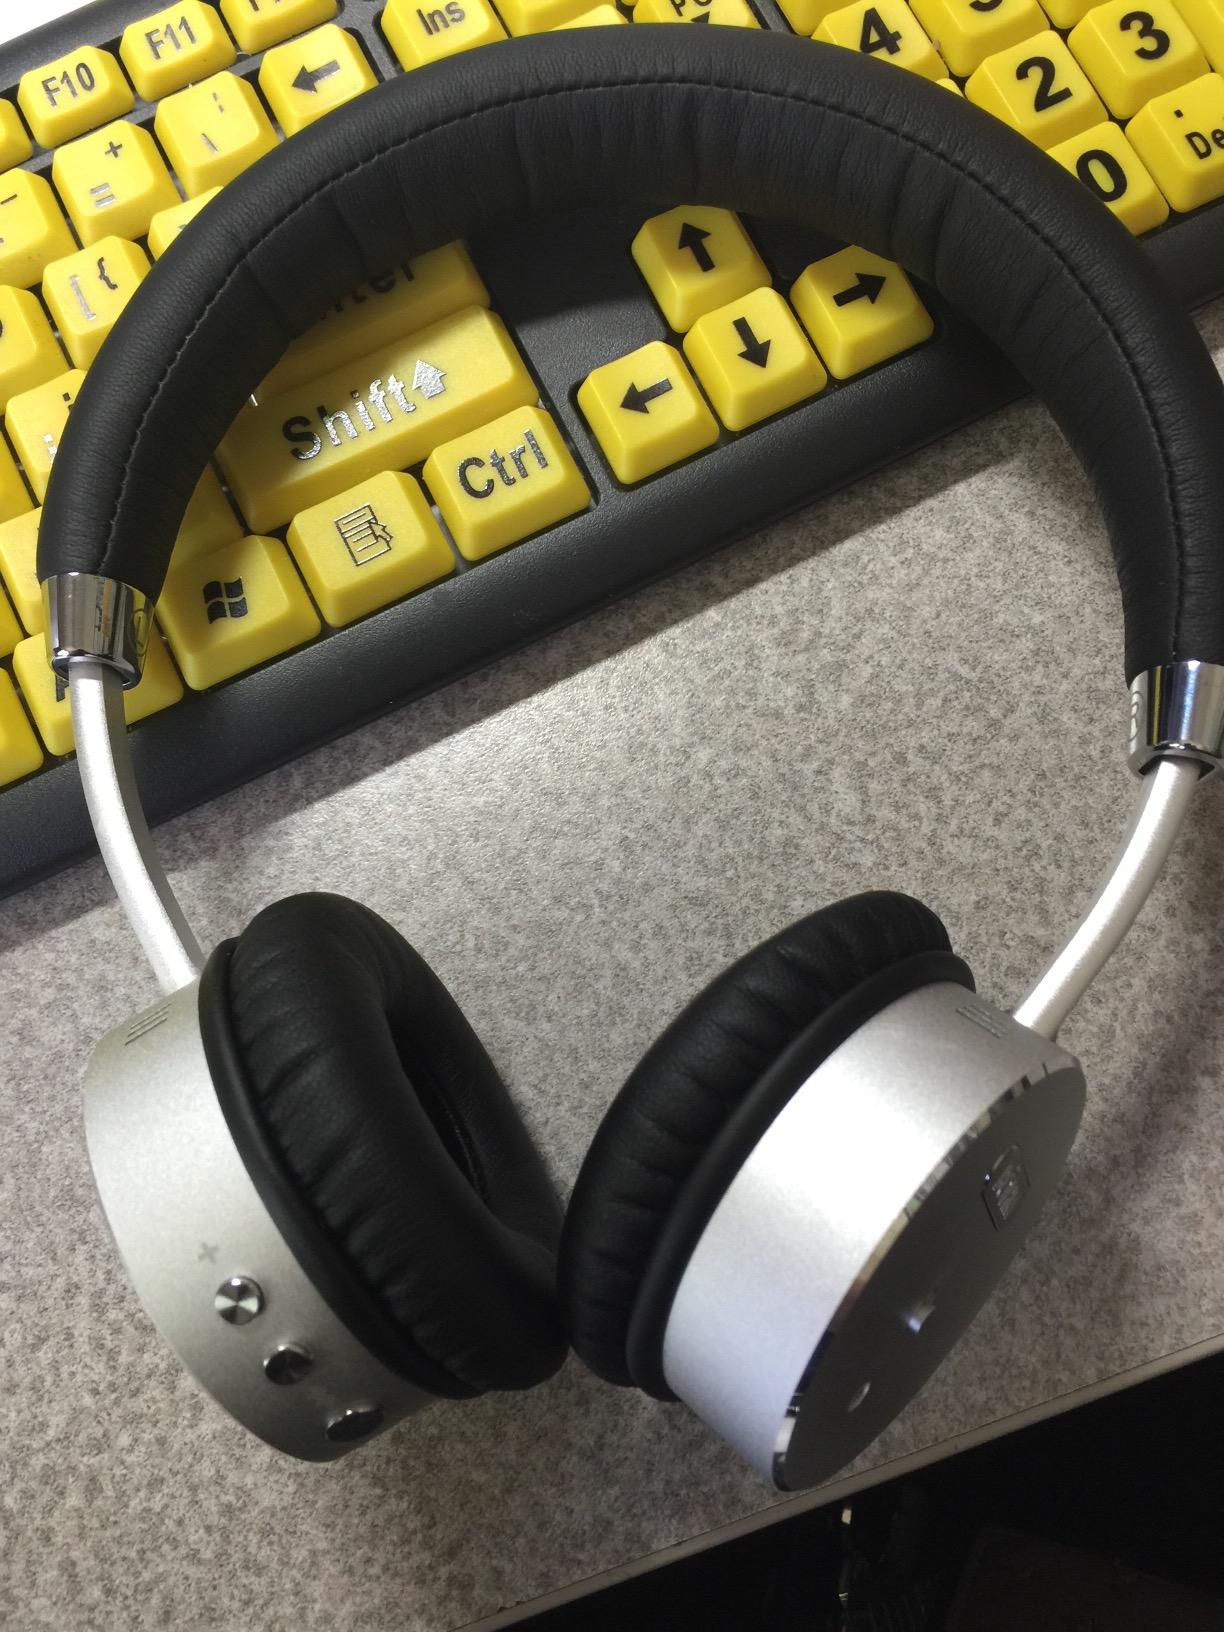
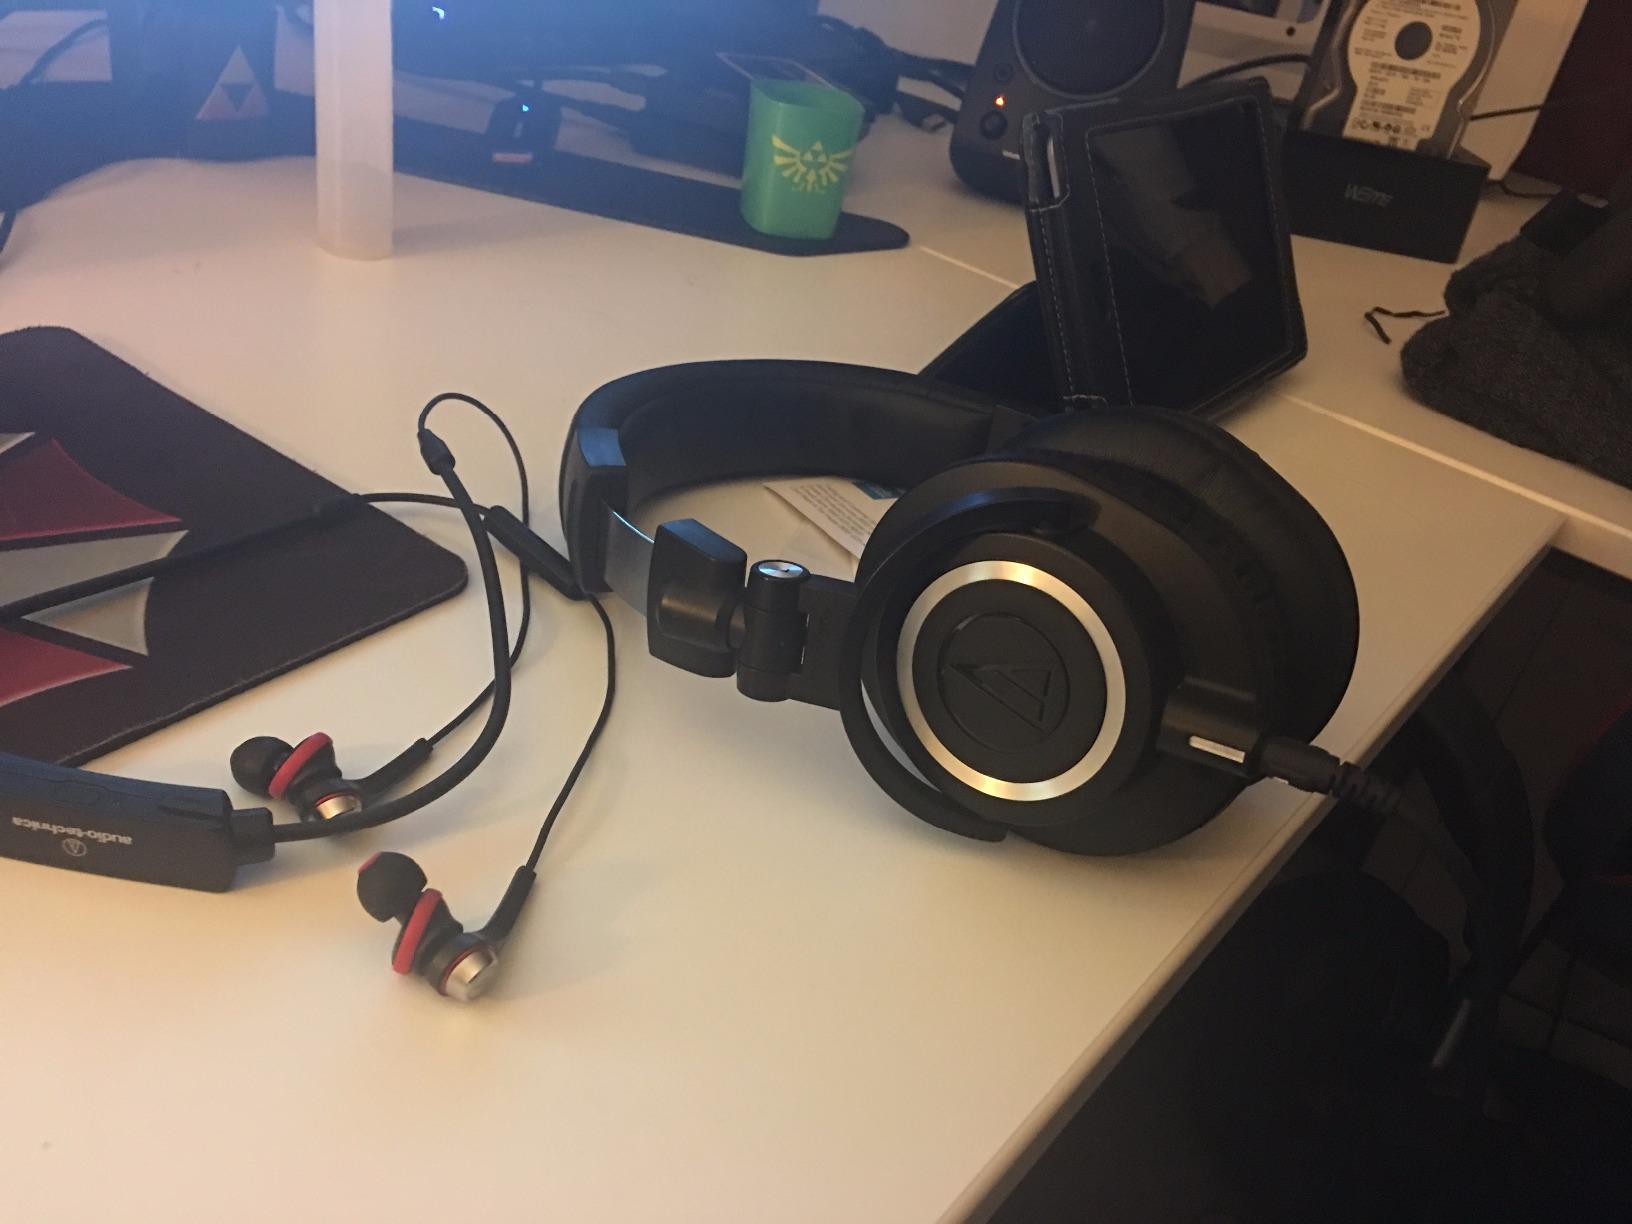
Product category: headphones
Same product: no